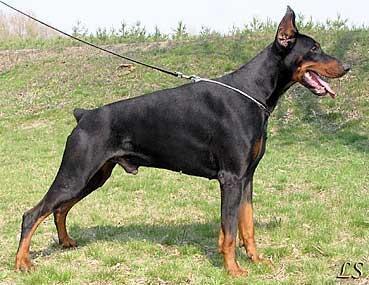
Doberman